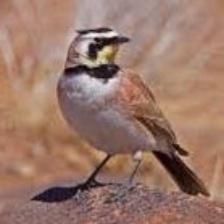
Species: HORNED LARK
Scientific name: EREMOPHILA ALPESTRIS